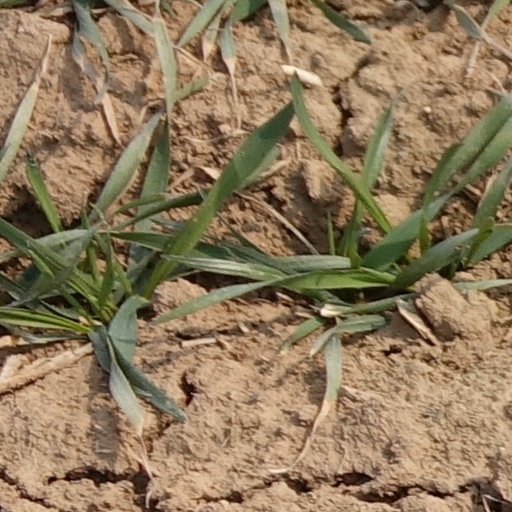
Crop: wheat